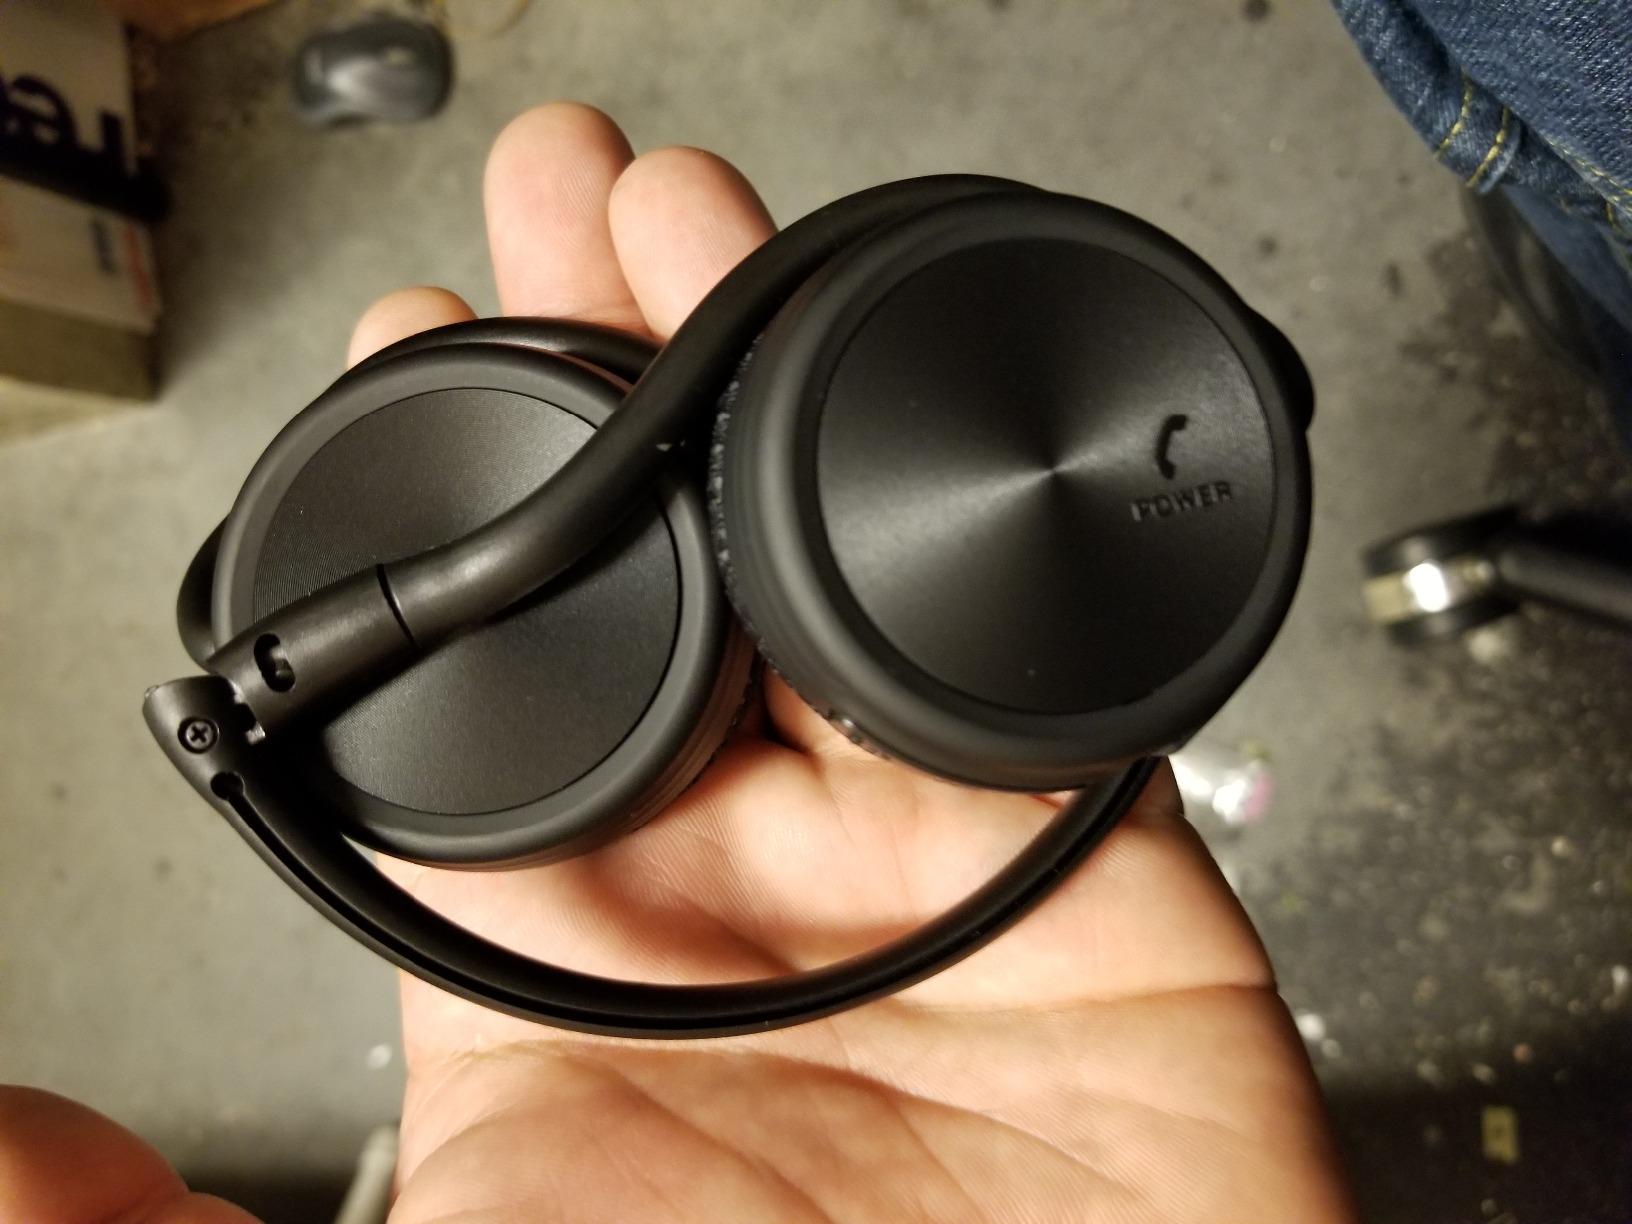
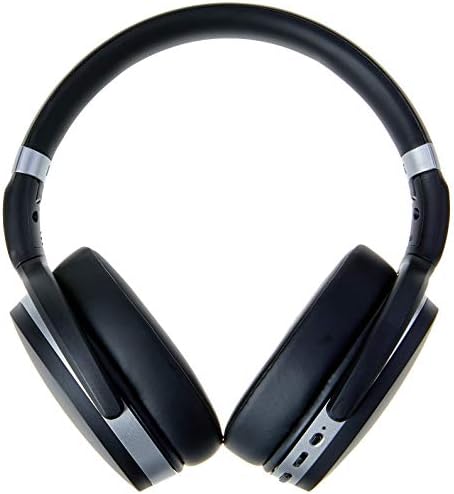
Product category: headphones
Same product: no